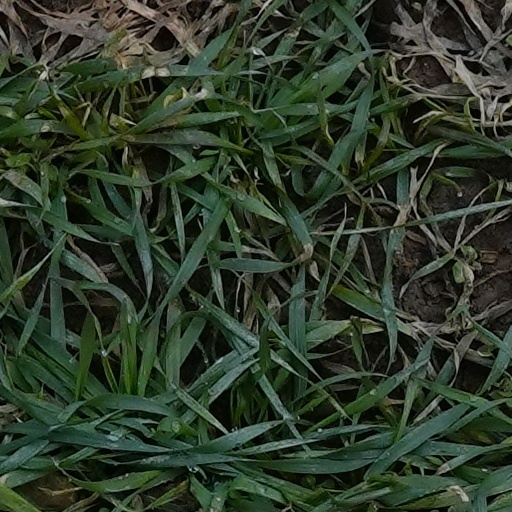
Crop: wheat